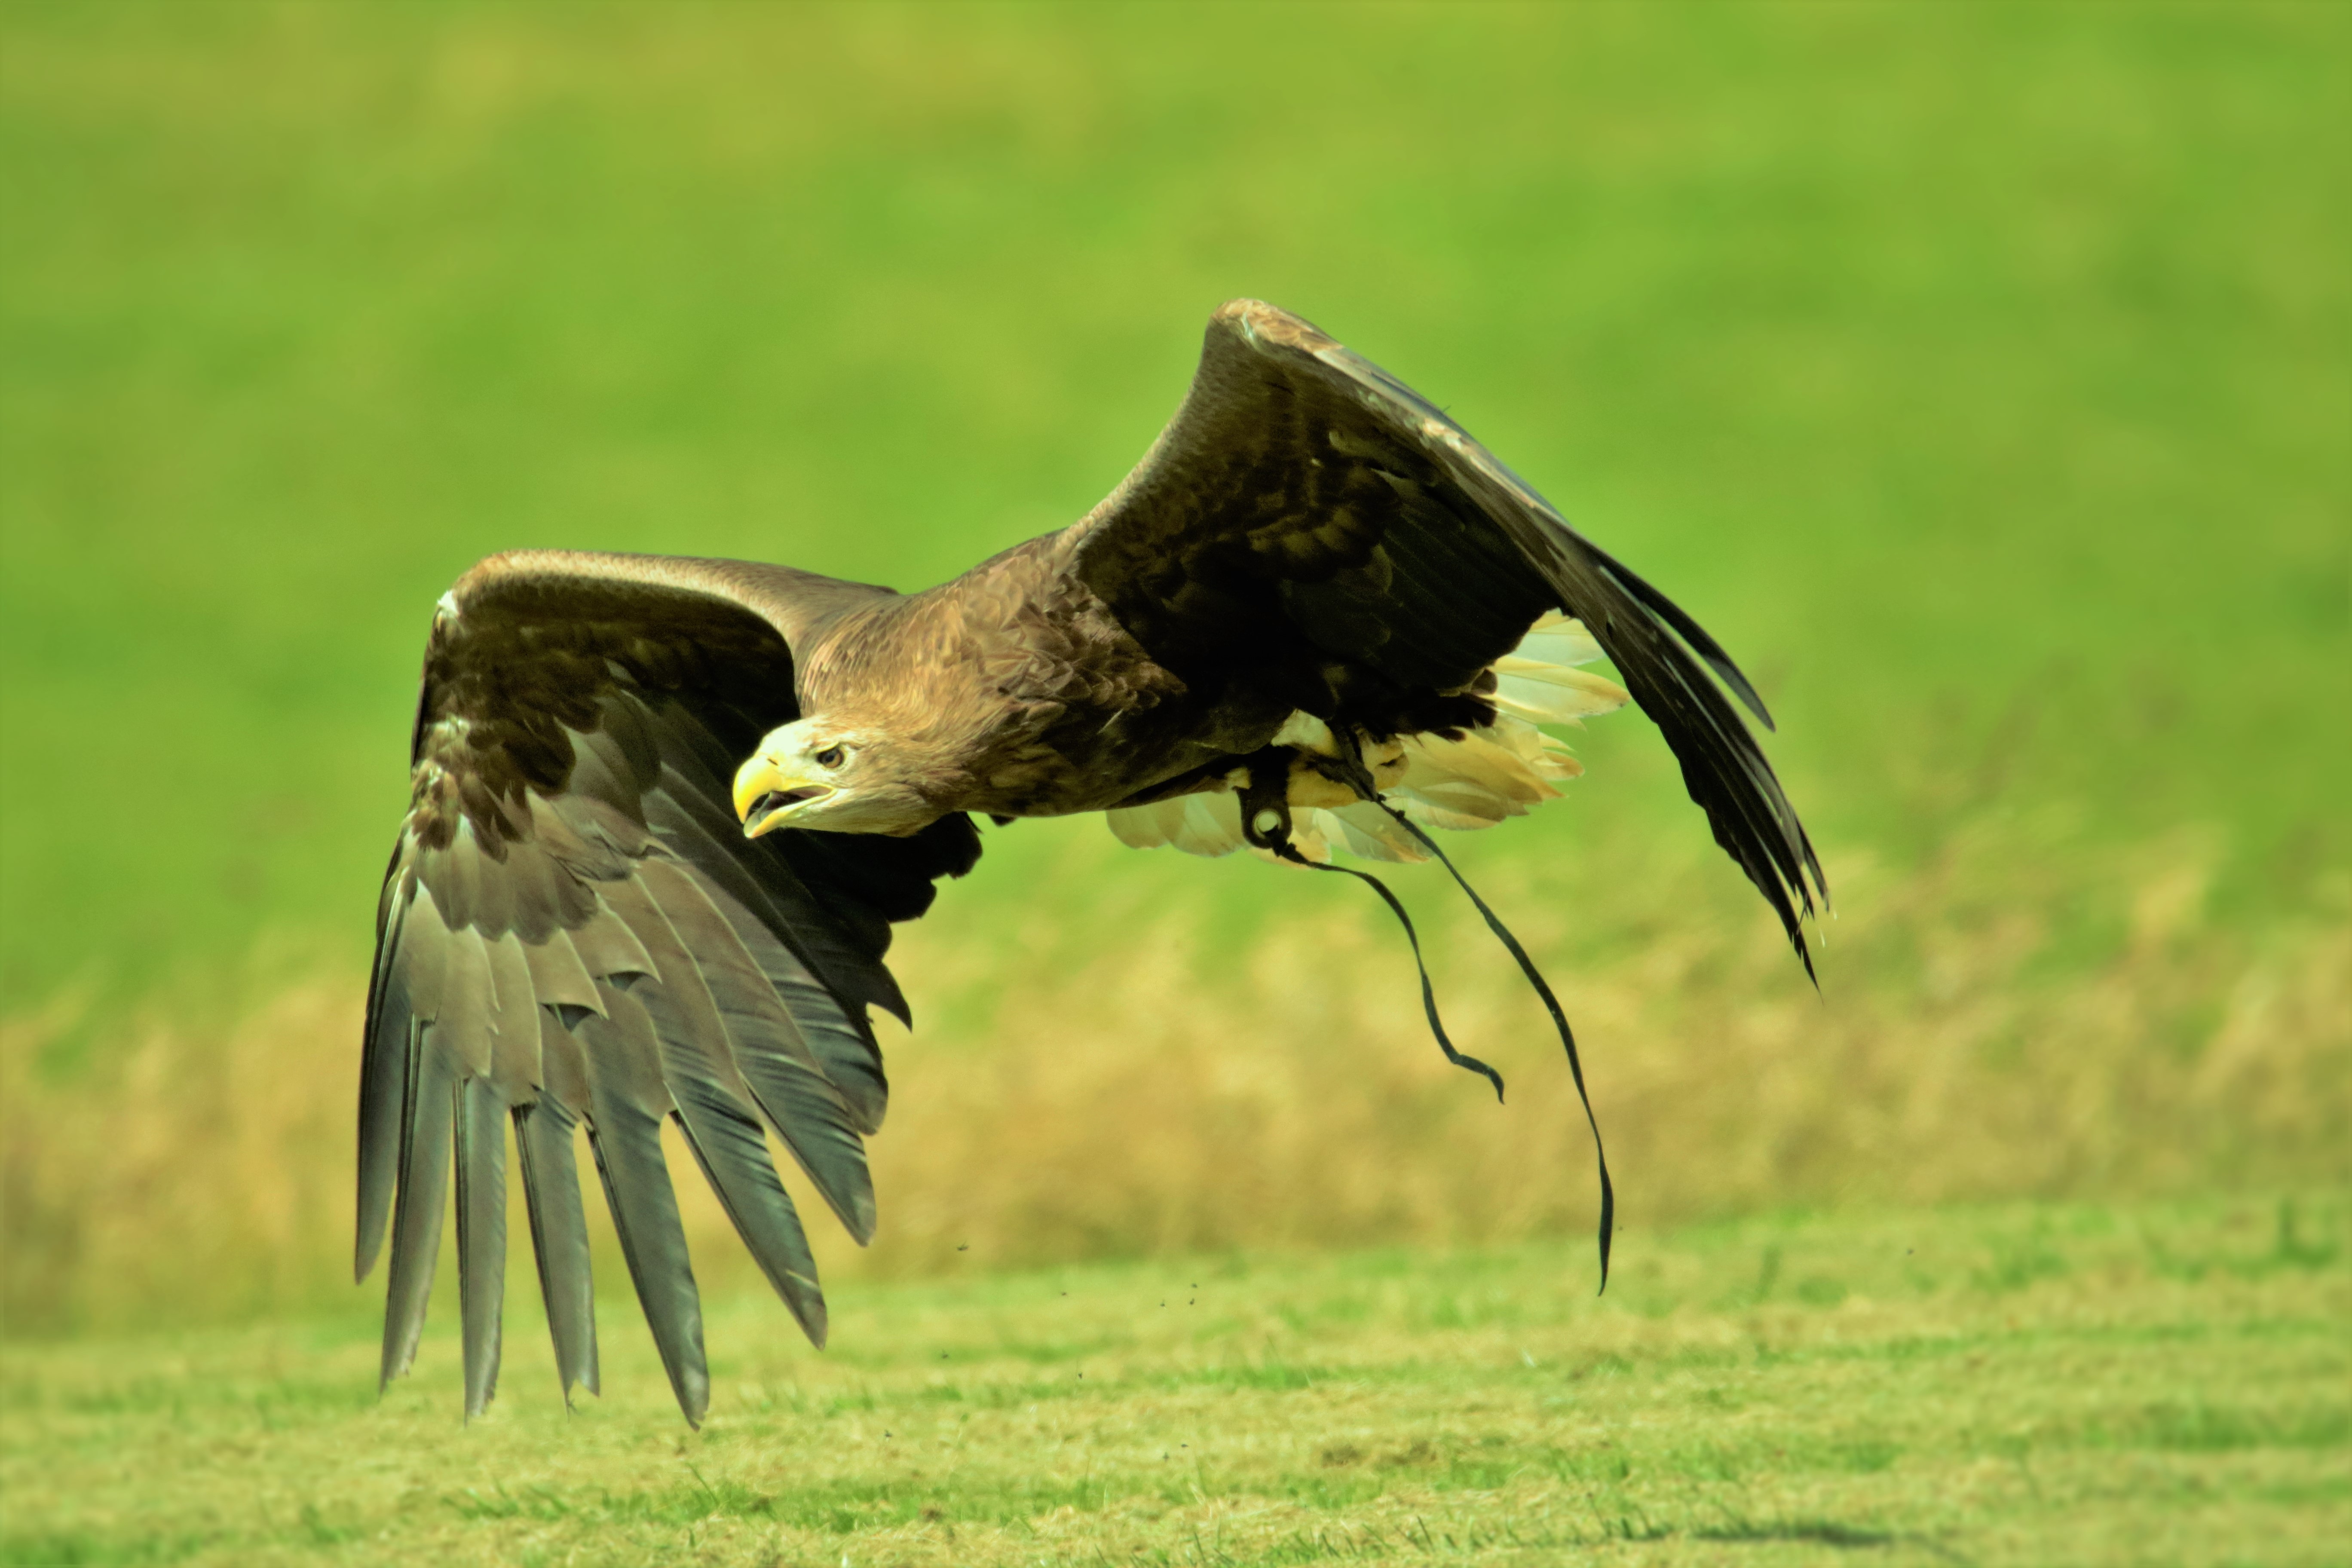
nature, bird, wing, prairie, animal, wildlife, wild, beak, eagle, predator, hawk, fauna, raptor, bird of prey, outdoors, grassland, vertebrate, harris, carnivore, hunting, hunter, falcon, prey, falconry, harris hawk, accipitriformes